Rob Van Dam

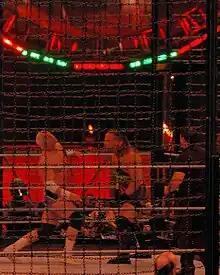
Van Dam facing Hardcore Holly in the Extreme Elimination Chamber at December to Dismember

While recuperating, Van Dam made an appearance at the ECW reunion pay-per-view ECW One Night Stand on June 12. Accompanied by his former manager Bill Alfonso and sporting a knee brace, Van Dam delivered a worked shoot promo, standing up for ECW and criticizing the way he had been booked in WWE, until he was attacked by Rhyno. He was saved by Sabu, who defeated Rhyno in an impromptu match. Despite his injury, Van Dam got physically involved in the match, hitting Rhyno with a chairshot and giving him a Chair Surf. On the June 27 episode of "Raw", Van Dam, while still healing, was drafted to the Raw brand in the 2005 draft lottery. He was introduced to "Raw" by Carlito, who insulted Van Dam before attacking him and assaulting his knee. Van Dam made his return to the ring over seven months later at the Royal Rumble on January 29, 2006. He gained revenge on Carlito by eliminating him, but was in turn inadvertently eliminated by Rey Mysterio in the final moments. On the February 6 episode of "Raw", Van Dam defeated Carlito in the first round of the Road to WrestleMania Tournament to determine the number one contender to the WWE Championship, but lost in the final round to Triple H, in a triple threat match, which also featured Big Show. Later, Van Dam defeated Trevor Murdoch to qualify for the Money in the Bank ladder match at WrestleMania 22 on April 2. Van Dam went on to win the match, thus earning himself a guaranteed shot at either the WWE Championship or World Heavyweight Championship at any time within the subsequent year.